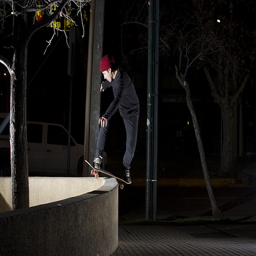
A young man on a skateboard grinds on a concrete ledge.
A skateboarder leaps up on the edge of a wall.
a man on a skateboard using it to ride a rail
A boy is practicing skateboarding tricks on a ramp.
A boy on a skateboard performing tricks on a concrete wall.